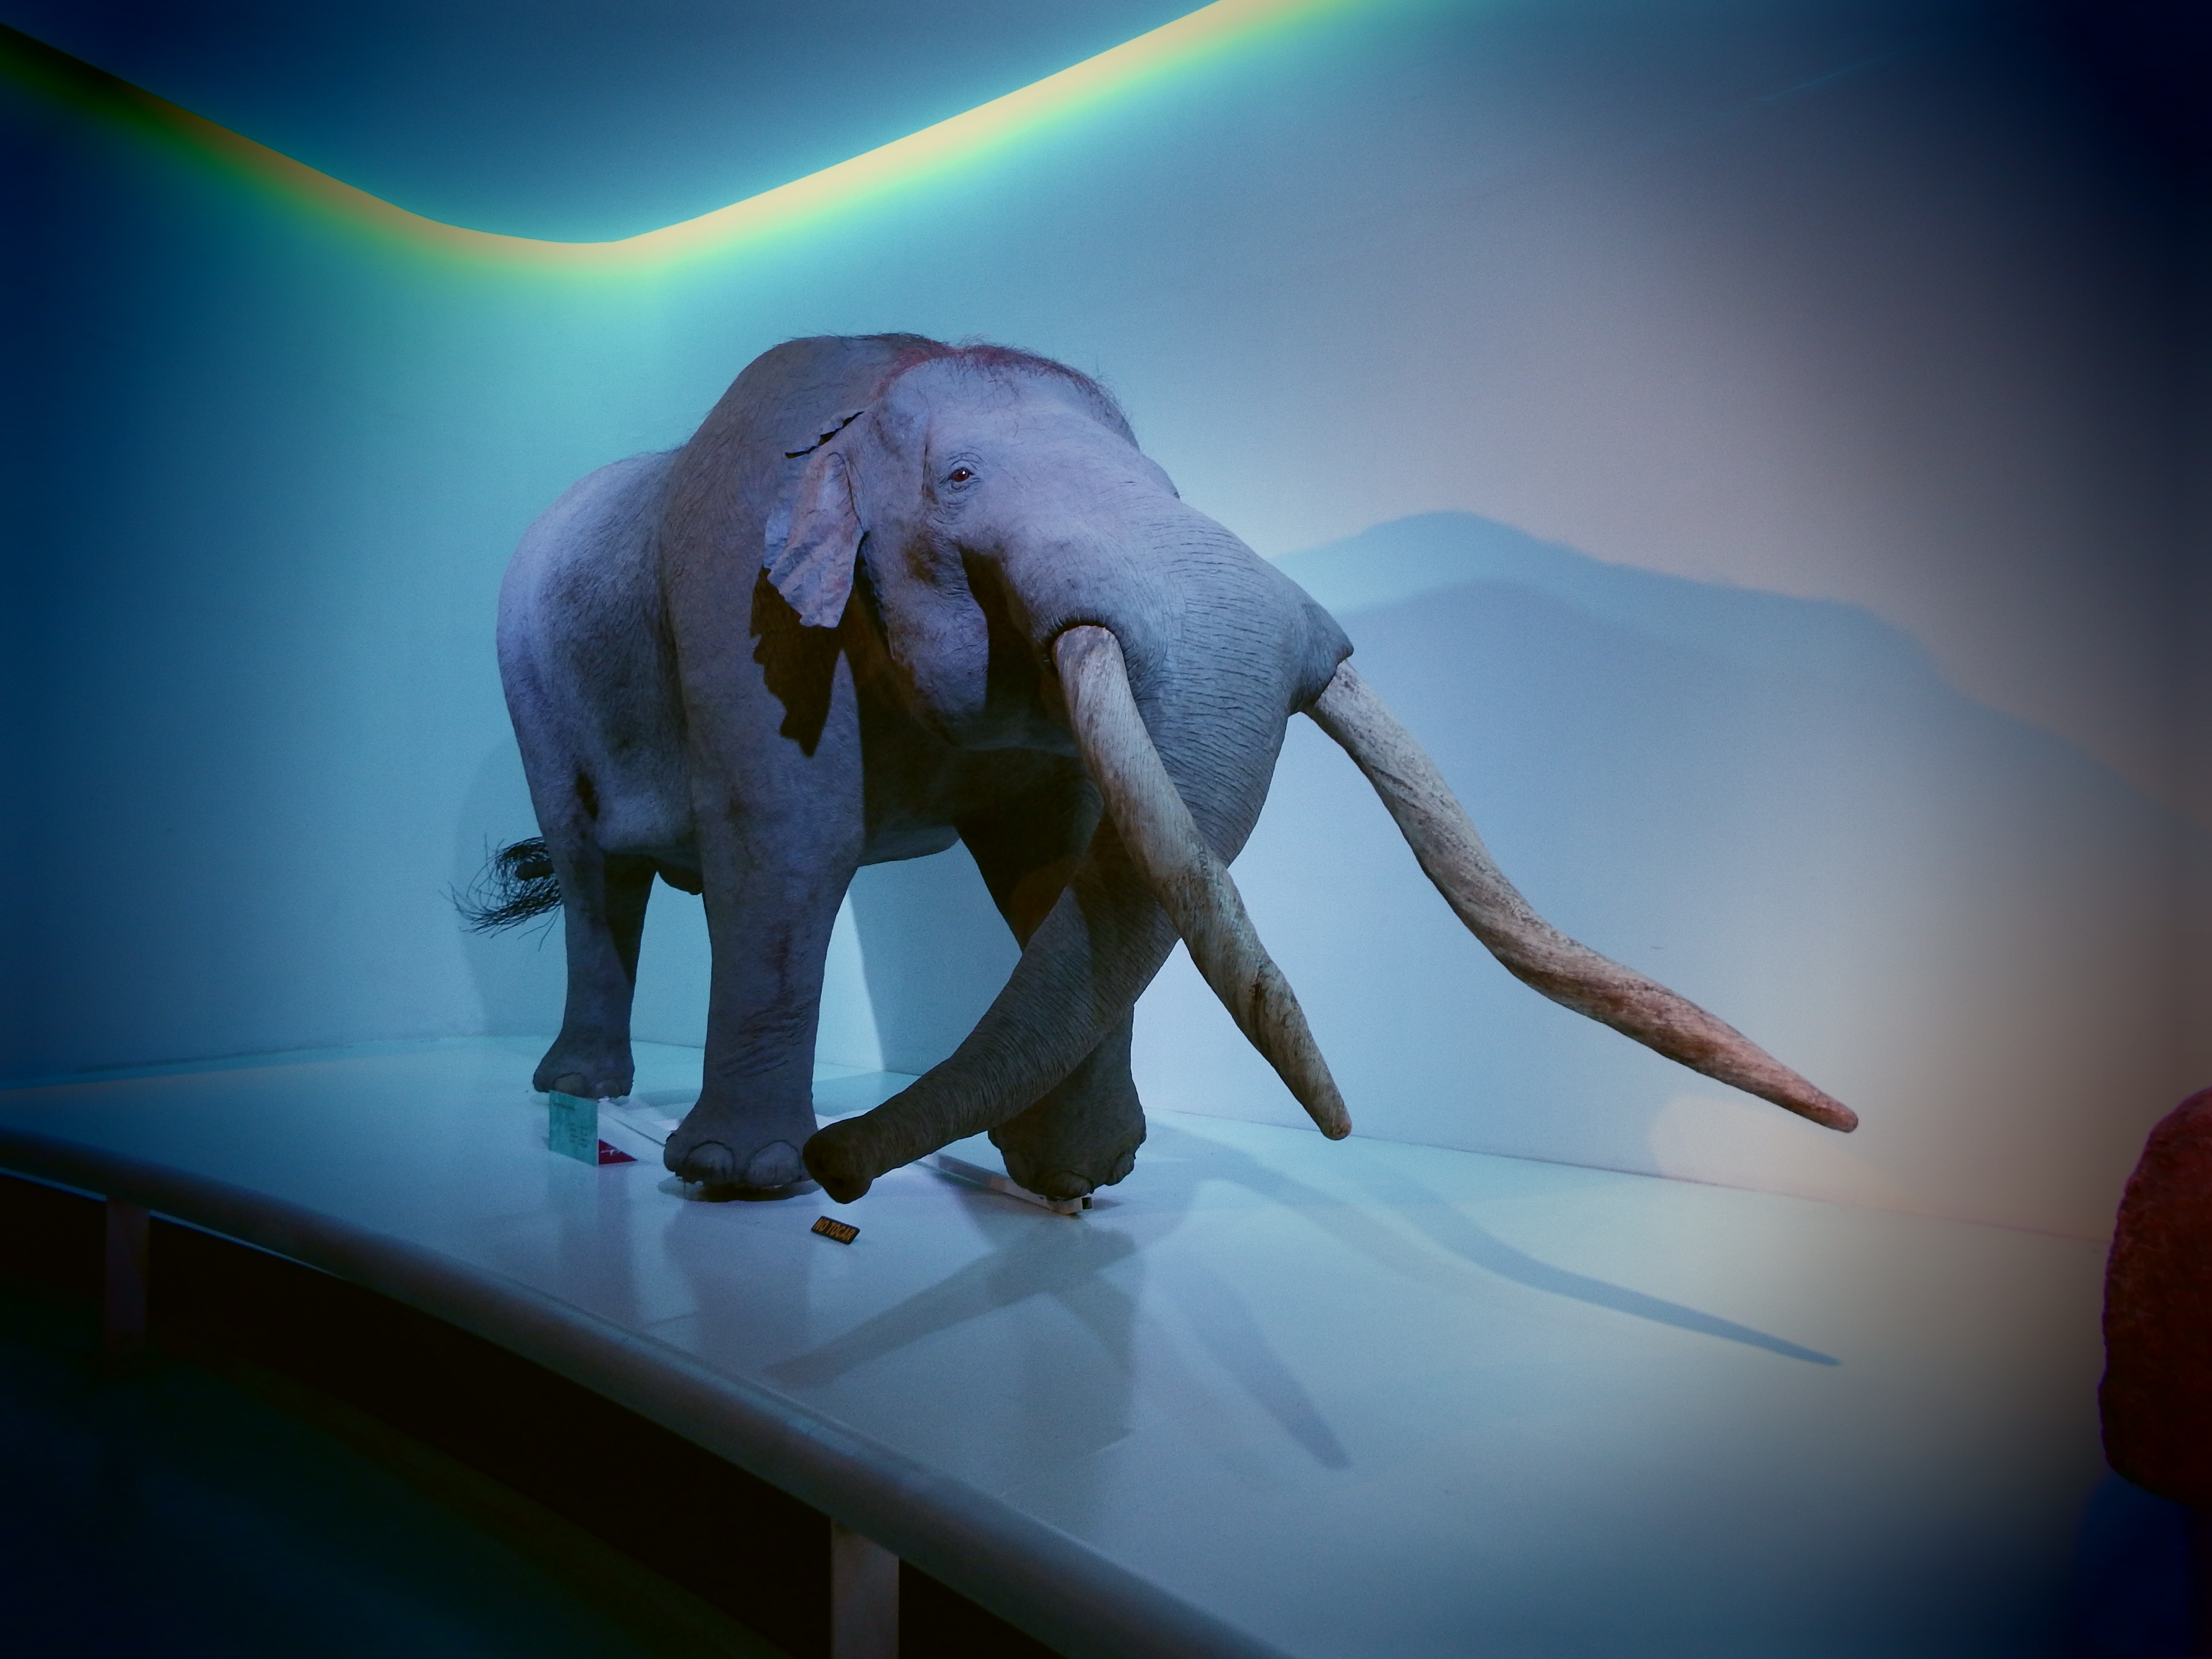
art, illustration, screenshot, atmosphere of earth, computer wallpaper